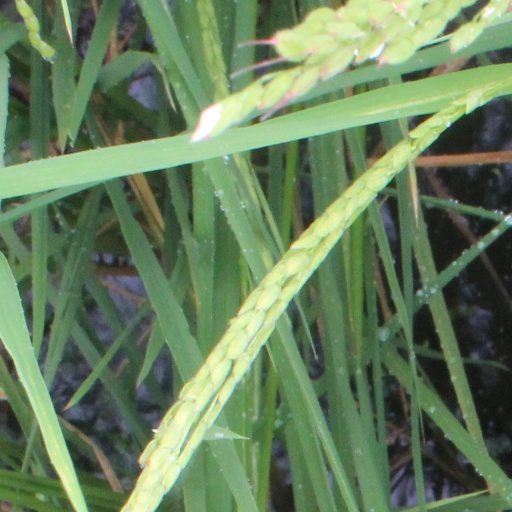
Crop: rice